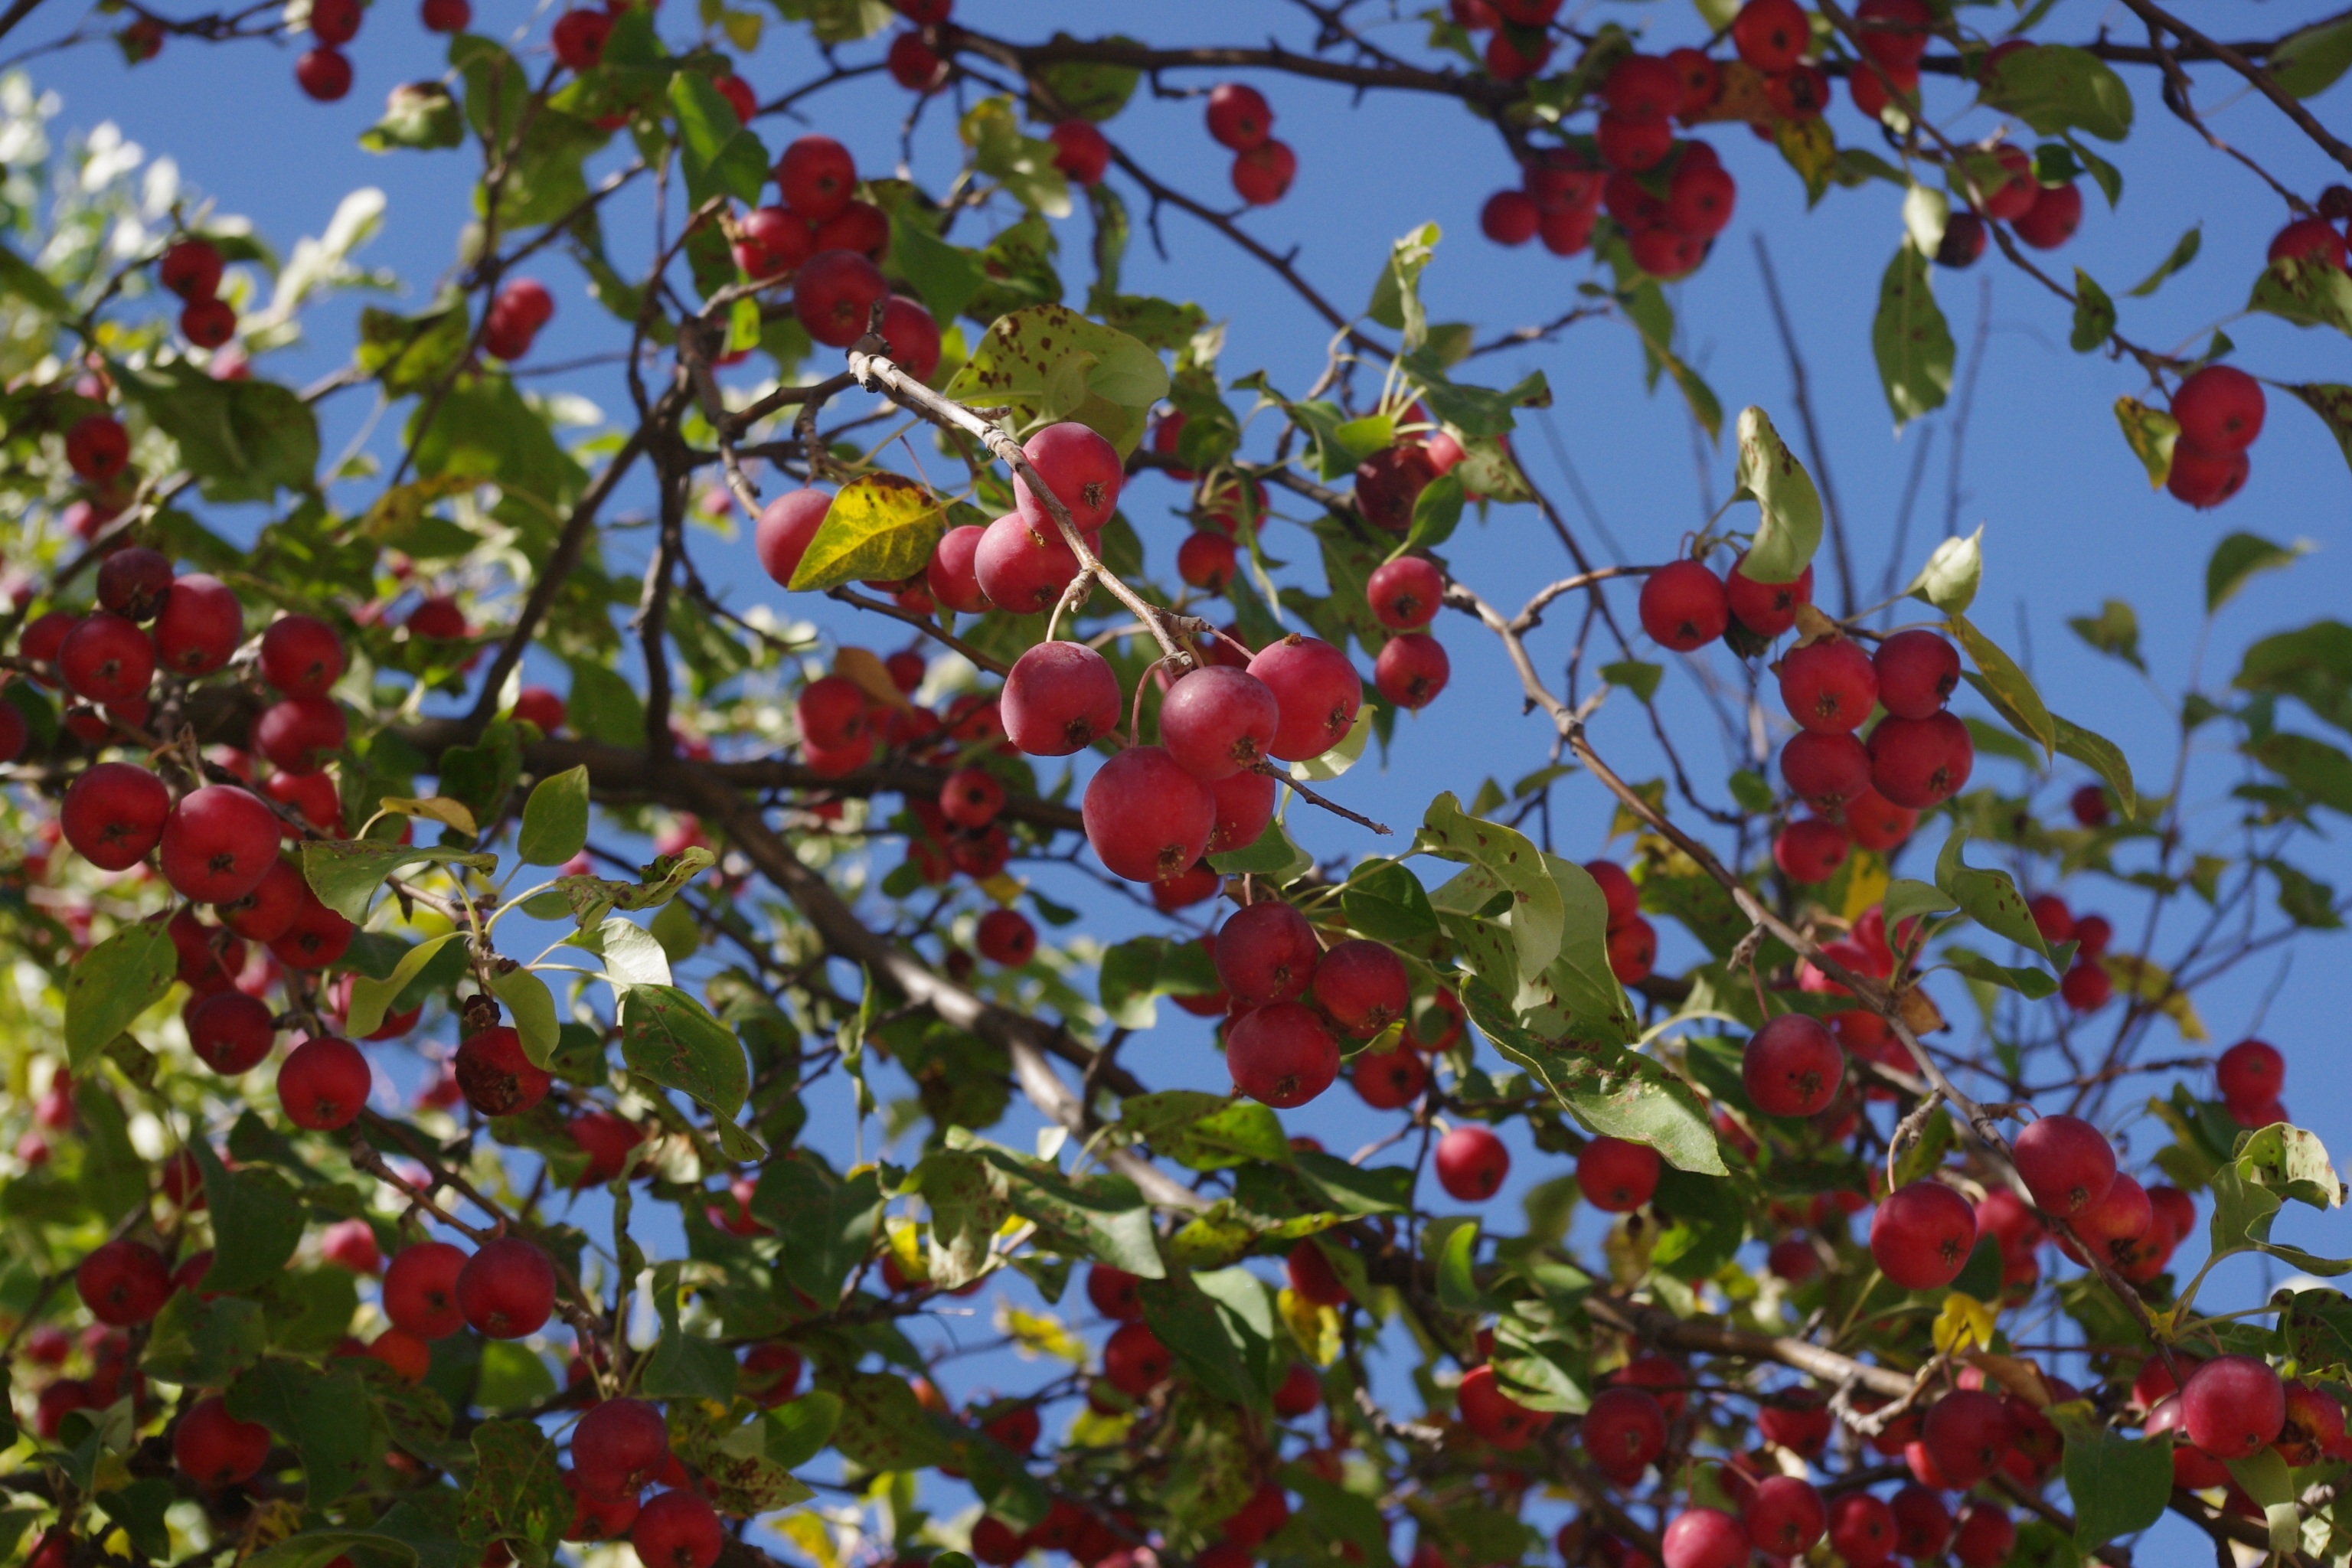
tree, branch, blossom, plant, fruit, leaf, flower, food, red, produce, evergreen, autumn, flora, shrub, rowan, rose hip, flowering plant, rose family, crabapple, woody plant, land plant